Who's Nailin' Paylin?

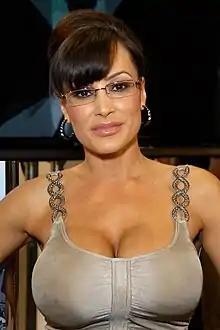
Lisa Ann stars as Serra Paylin.

After being selected for the lead role, actress Lisa Ann had only four days to prepare. The actress prepared for the role by studying Palin's mannerisms during the vice-presidential debate against Joe Biden, as well as Tina Fey's impersonation of her on "Saturday Night Live". She bought her Palin-esque costumes online from Macy's, and due to time constraints, altered the clothing herself. Filming began on October 11, 2008, and was completed in two days.